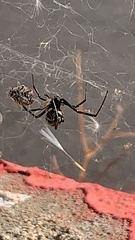
Species: Lactrodectus_hesperus